Hiroshi Moriya

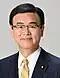
Official portrait, 2019

Hiroshi Moriya is a Japanese politician who is a former member of the House of Councillors of Japan.